Uta-awase

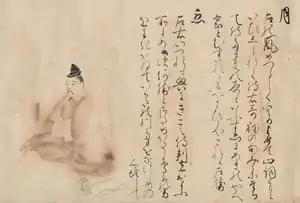
Early fourteenth-century emaki "Tōhoku'in Poetry Contest among Persons of Various Occupations" (1214); Important Cultural Property; Tokyo National Museum

, practised by the likes of poet-priest Saigyō, was a development in which the contestant 'played a kind of poetic chess with himself', selecting the topics, writing all the poems, and submitting the results to a judge for comment. is a satirical work of the early fifteenth century in which the Twelve Animals of the Zodiac hold a poetry competition on the themes of the moon and love; other animals headed by a stag and a badger gate-crash the gathering and the badger causes so much outrage that he barely escapes alive; disgraced, he retreats to a cave where he writes poems with a brush made of his own hair.